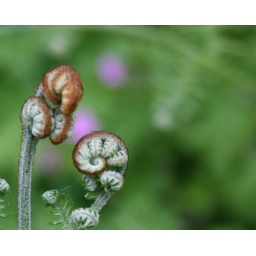
Bracken Fern in the west rock wall